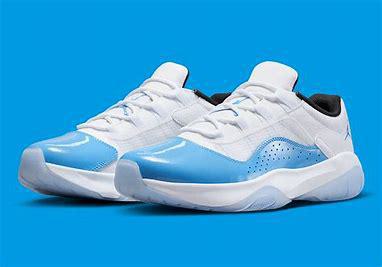
Brand: Jordan
Model: 11 Cmft